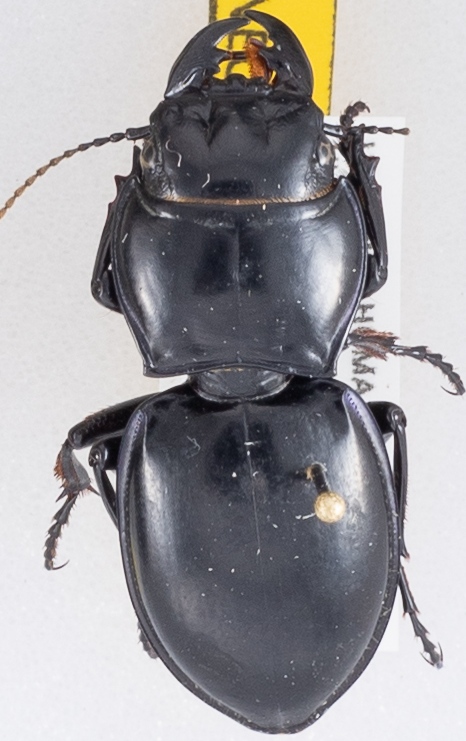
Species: Pasimachus californicus
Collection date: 2019-09-18
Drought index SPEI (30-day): -0.114
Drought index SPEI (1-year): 2.09
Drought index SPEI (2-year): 1.214